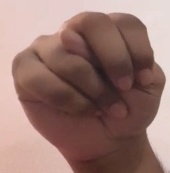
ASL sign: N